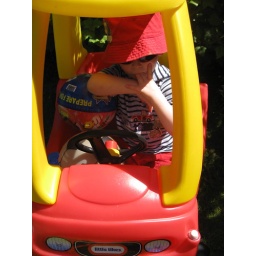
Sleepy boy in car